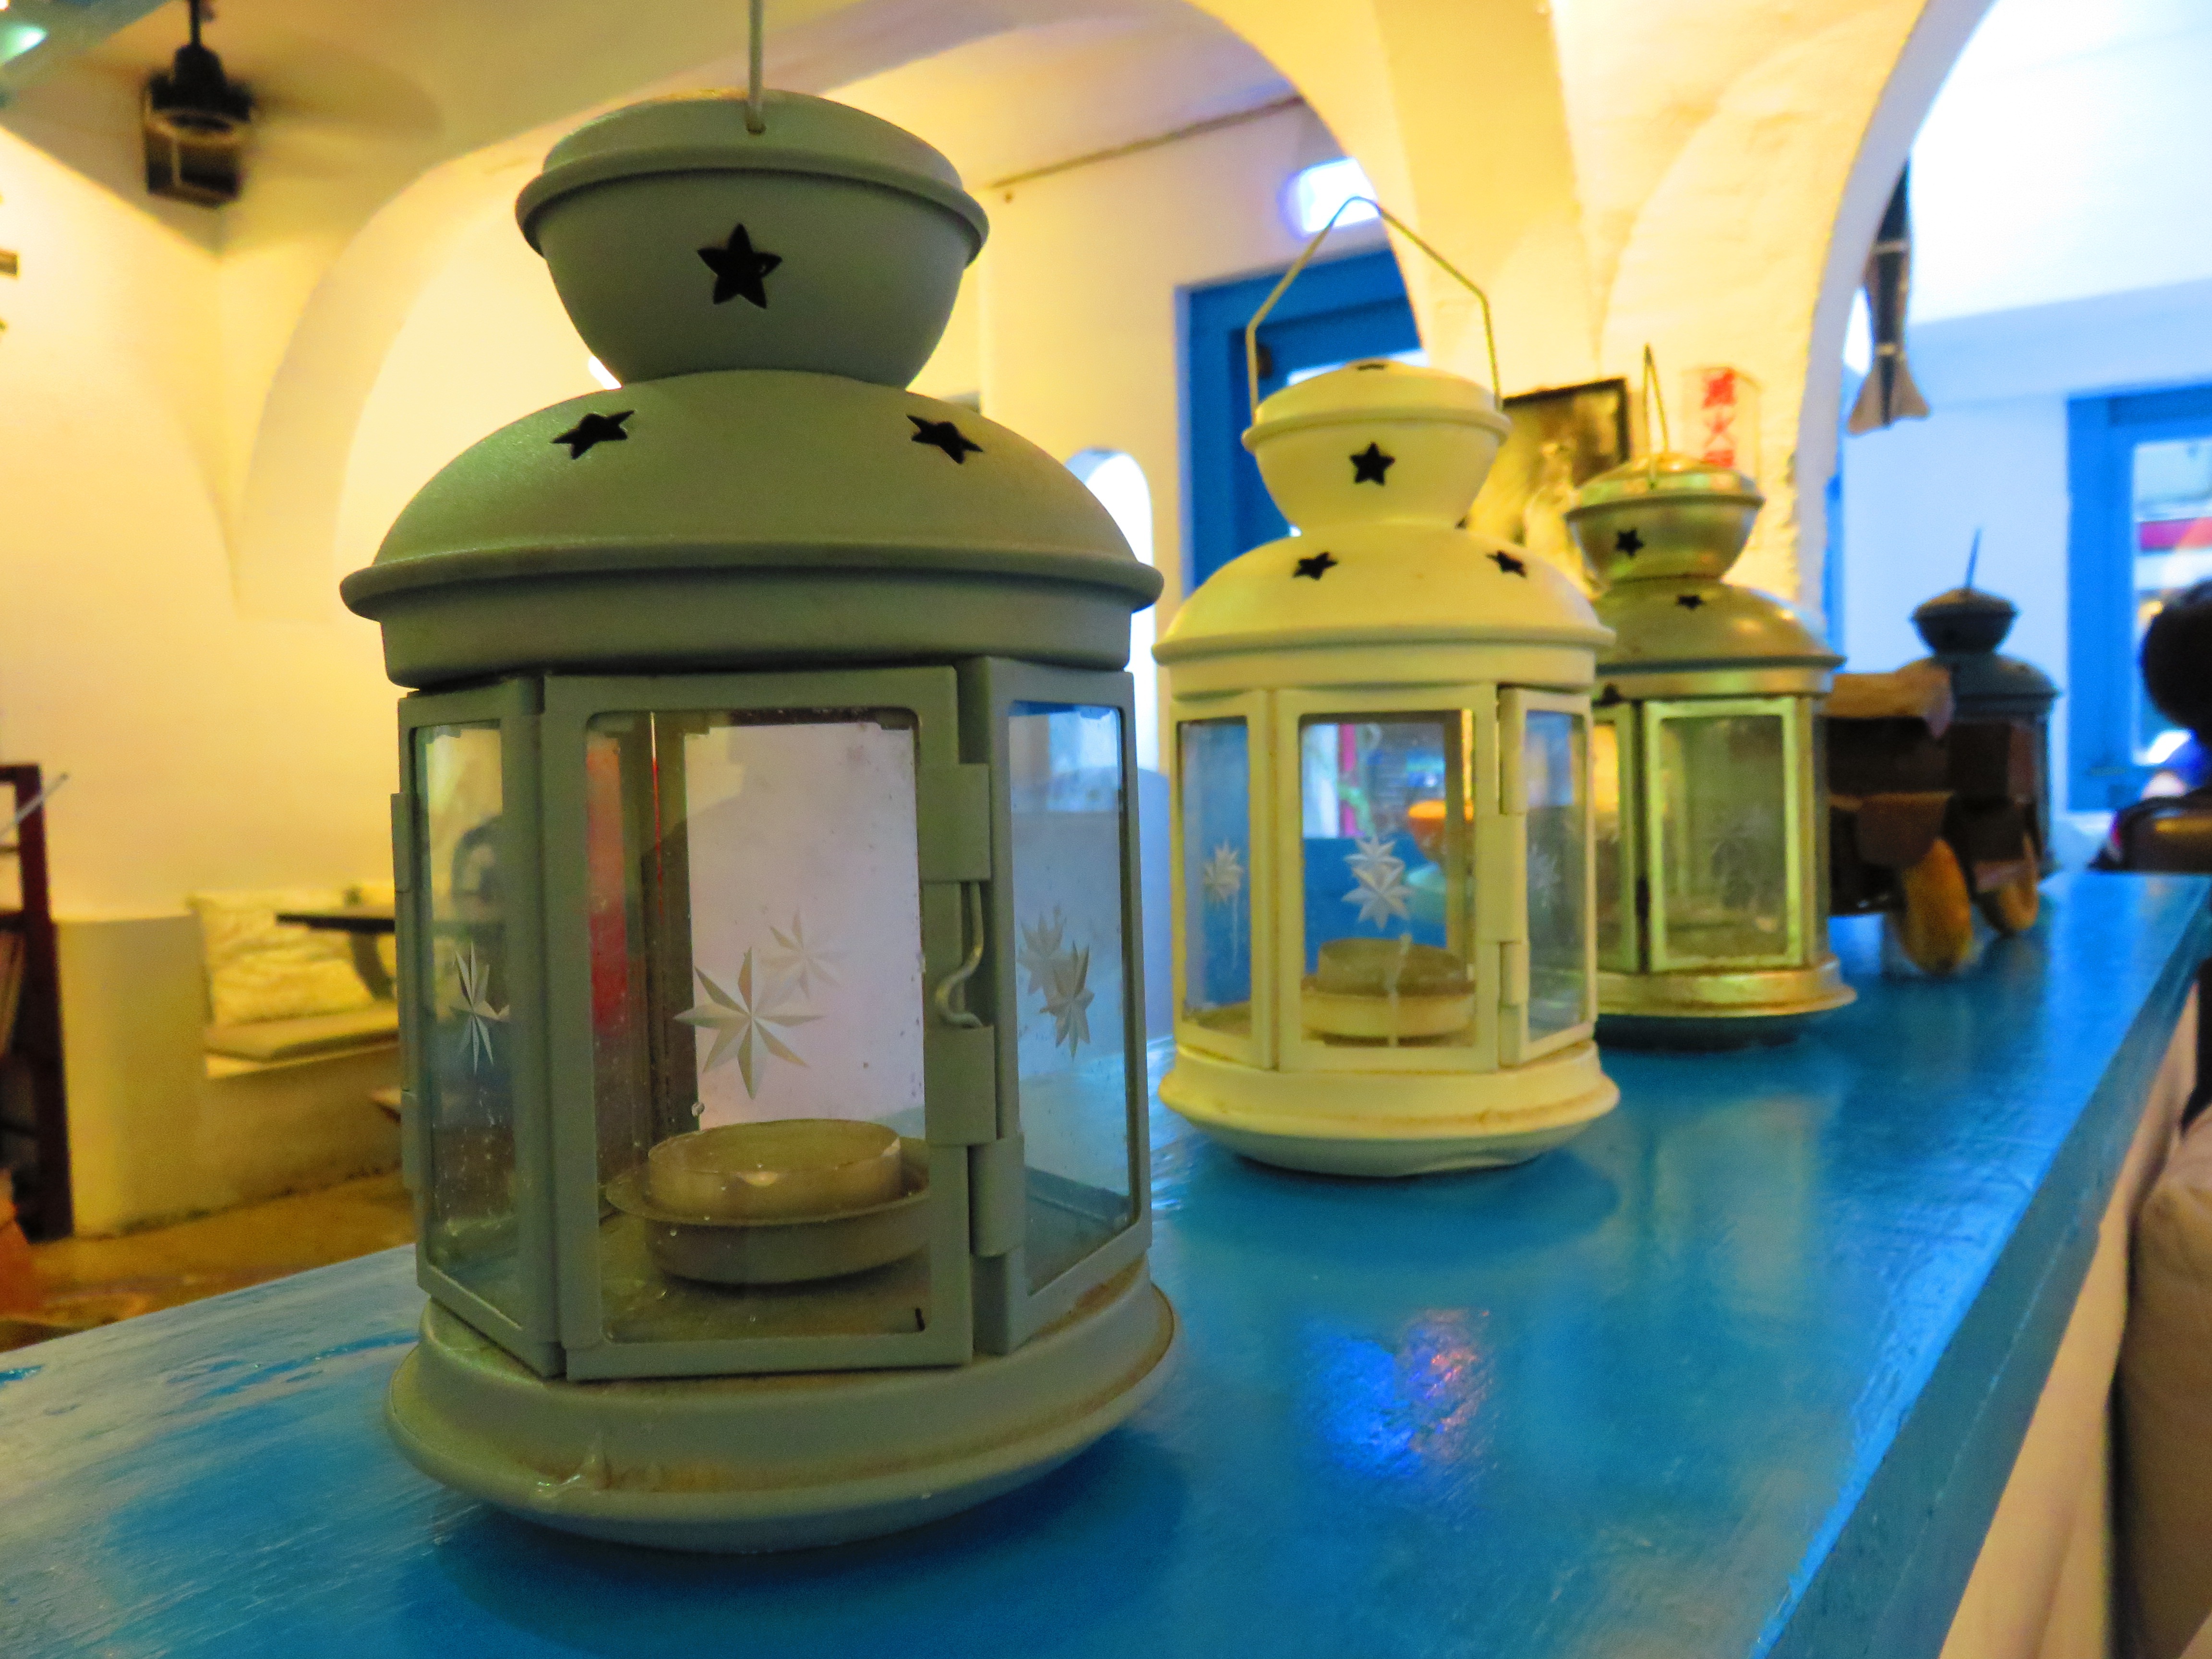
yellow, lighting, long, coffee hall